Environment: real
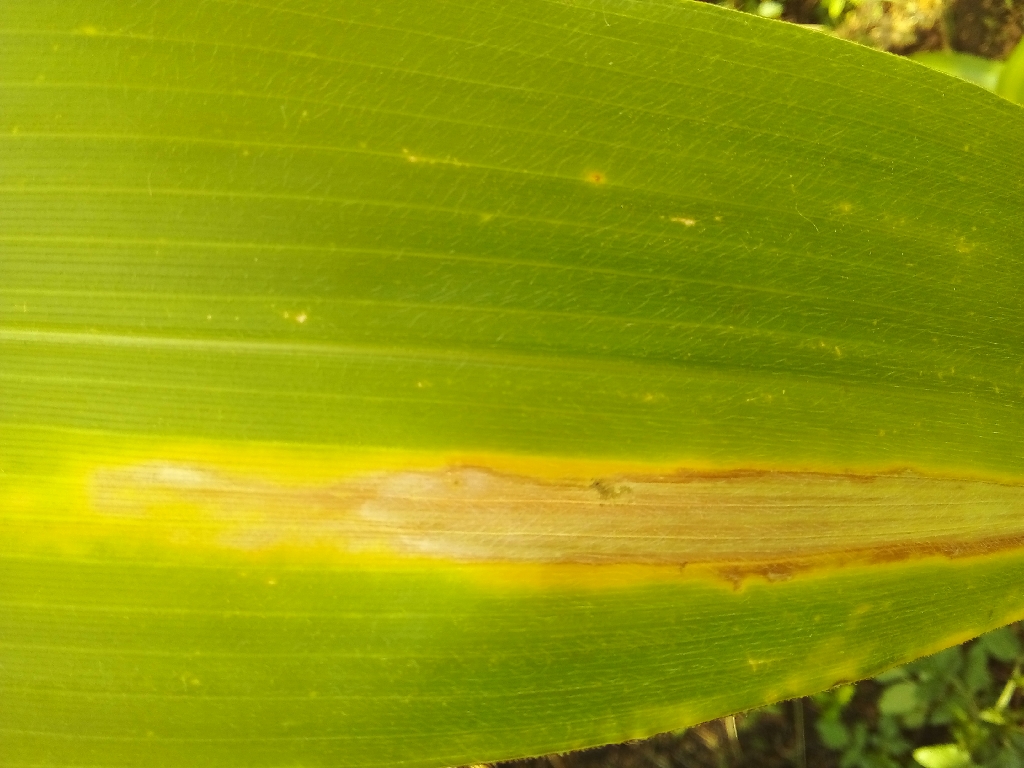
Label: northern_corn_leaf_blight